Hanna D. - The Girl from Vondel Park

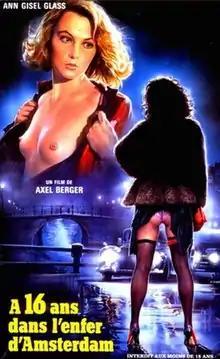
Film poster

Hanna D. - The Girl from Vondel Park, is a 1984 erotic drama film directed by Rino Di Silvestro. Bruno Mattei completed the film.